Goetia

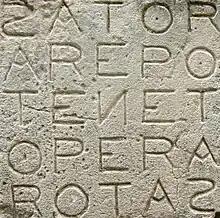
A Sator Square (laid out in the SATOR-format), etched onto a wall in the medieval fortress town of Oppède-le-Vieux, France

There is also a medieval-era Templar Magic Square in the Rivington Church in Lancashire, England. Scholars have found medieval Sator-based charms, remedies, and cures, for a diverse range of applications from childbirth, to toothaches, to love potions, to ways of warding off evil spells, and even to determine whether someone was a witch. Richard Cavendish notes a medieval manuscript in the Bodleian says: "Write these [five sator] words on in parchment with the blood of a Culver [pigeon] and bear it in thy left hand and ask what thou wilt and thou shalt have it. fiat."